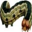
Label: caterpillar